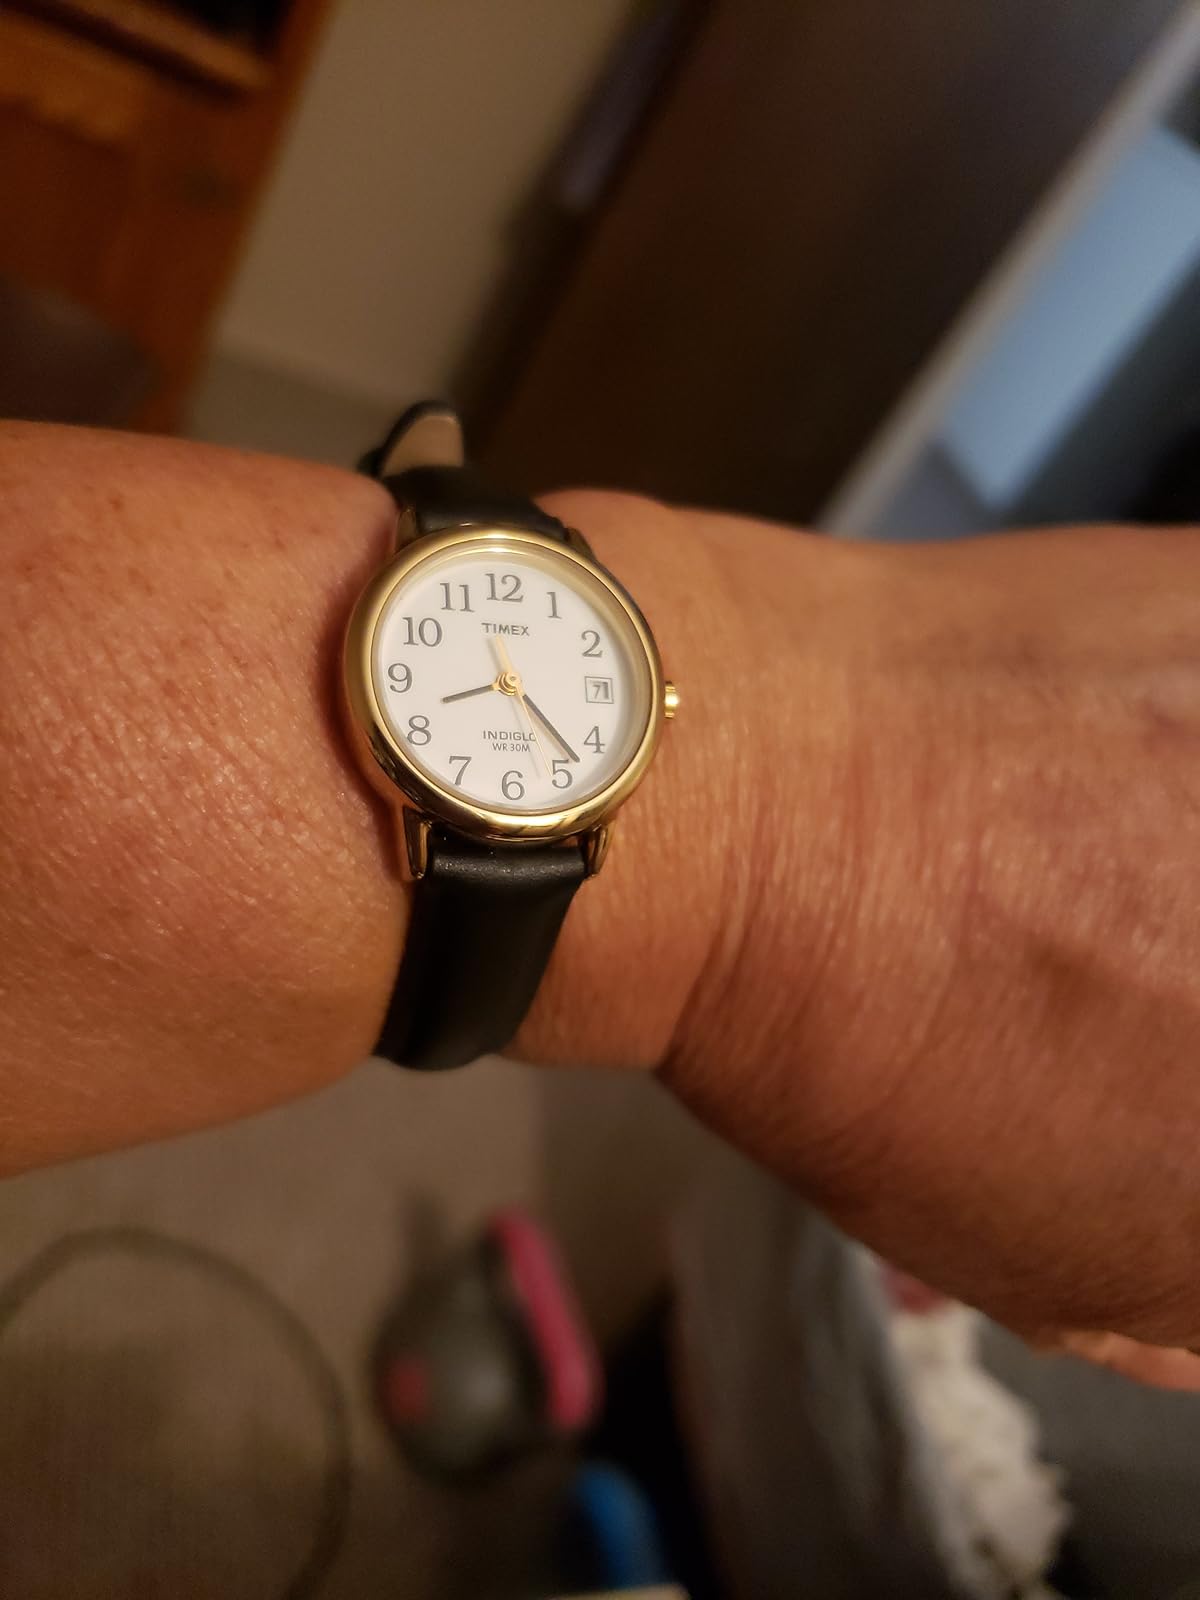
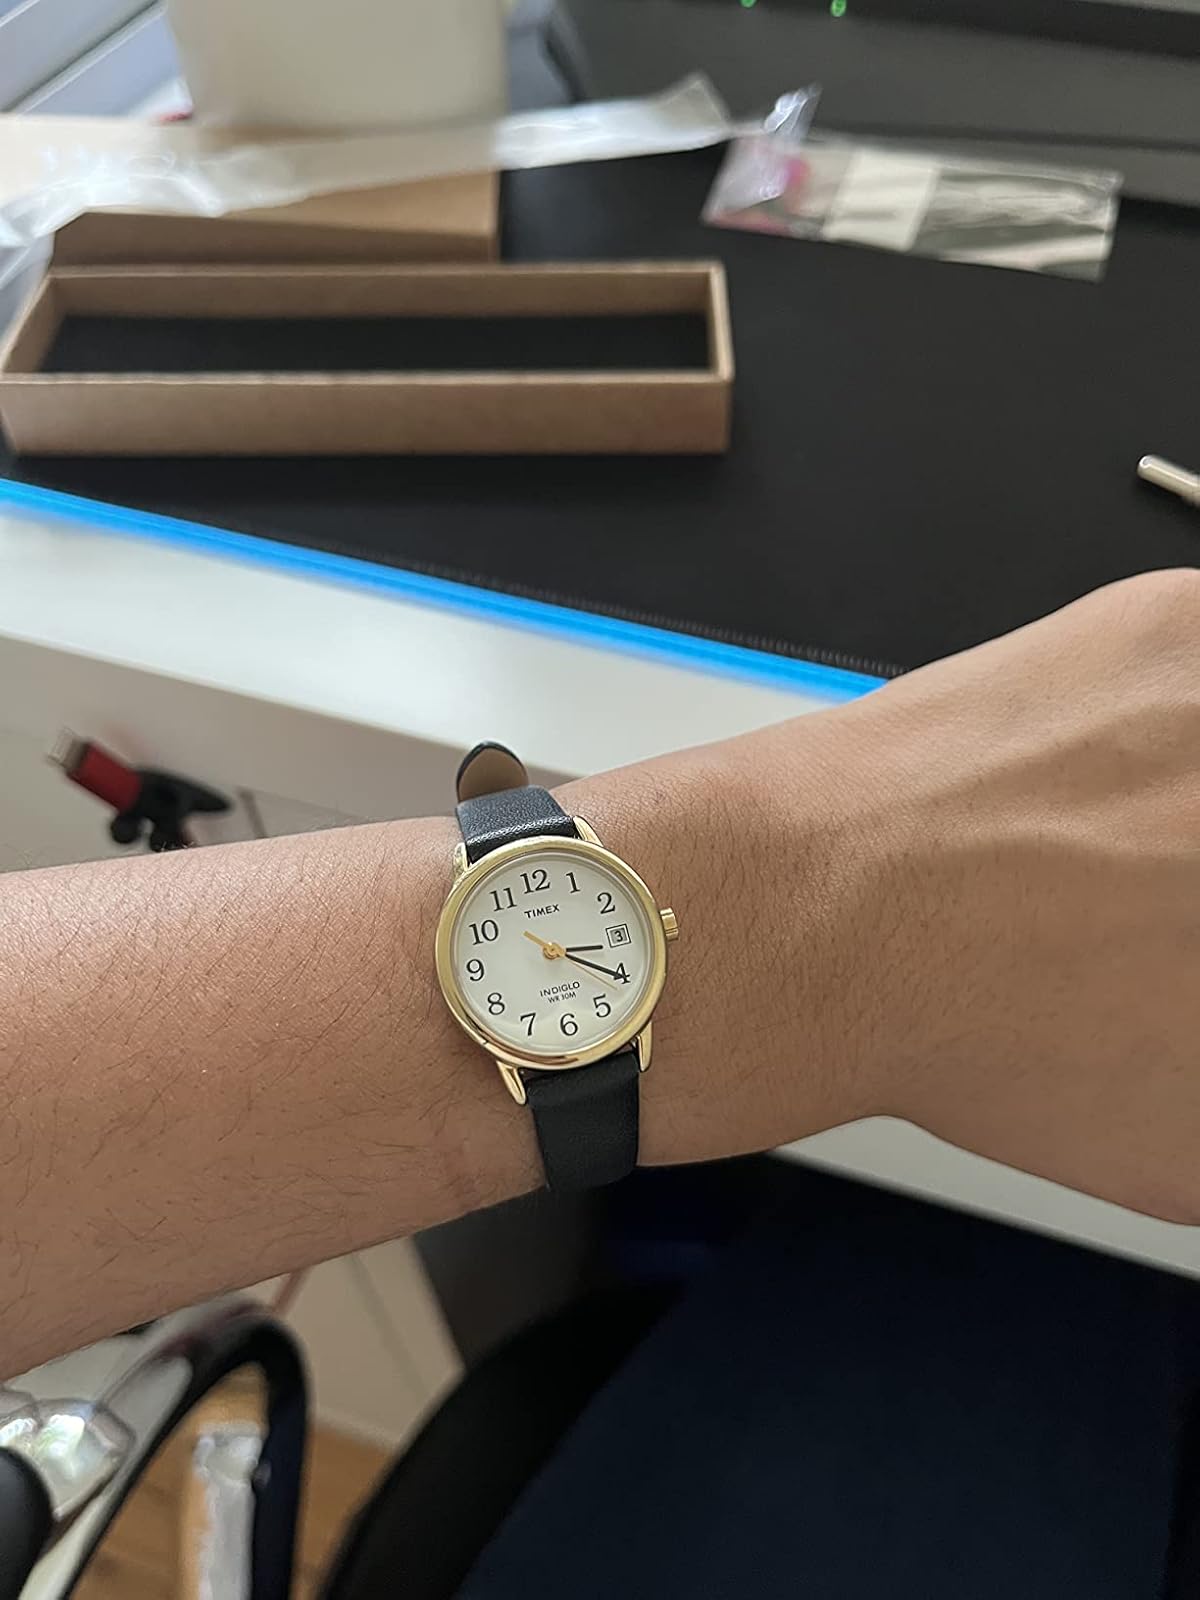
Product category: accessories_watch
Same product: yes